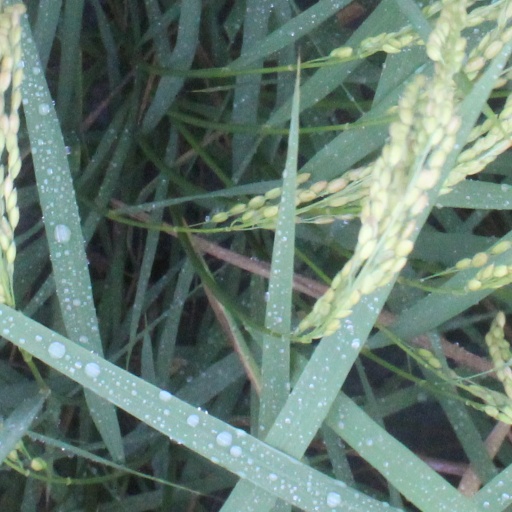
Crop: rice